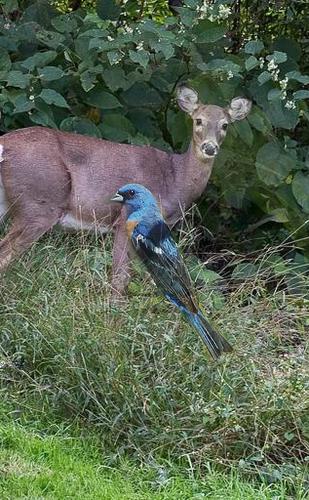
Bird species: Lazuli_Bunting
Bird type: landbird
Background: land